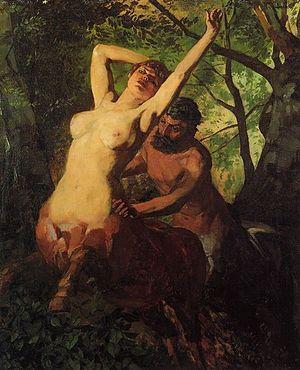
La symbolique du cheval est l'étude de la représentation du cheval dans la mythologie, les religions, le folklore populaire, l'art, la littérature et la psychanalyse en tant que symbole, dans sa capacité à désigner, à signifier un concept abstrait, au-delà de la réalité physique de l’animal quadrupède. De nombreux rôles et des dons magiques s'associent au cheval à toutes les époques et dans toutes les régions du monde où des populations humaines se sont trouvées en contact avec lui, faisant du cheval l'animal le plus symboliquement chargé, avec le serpent.